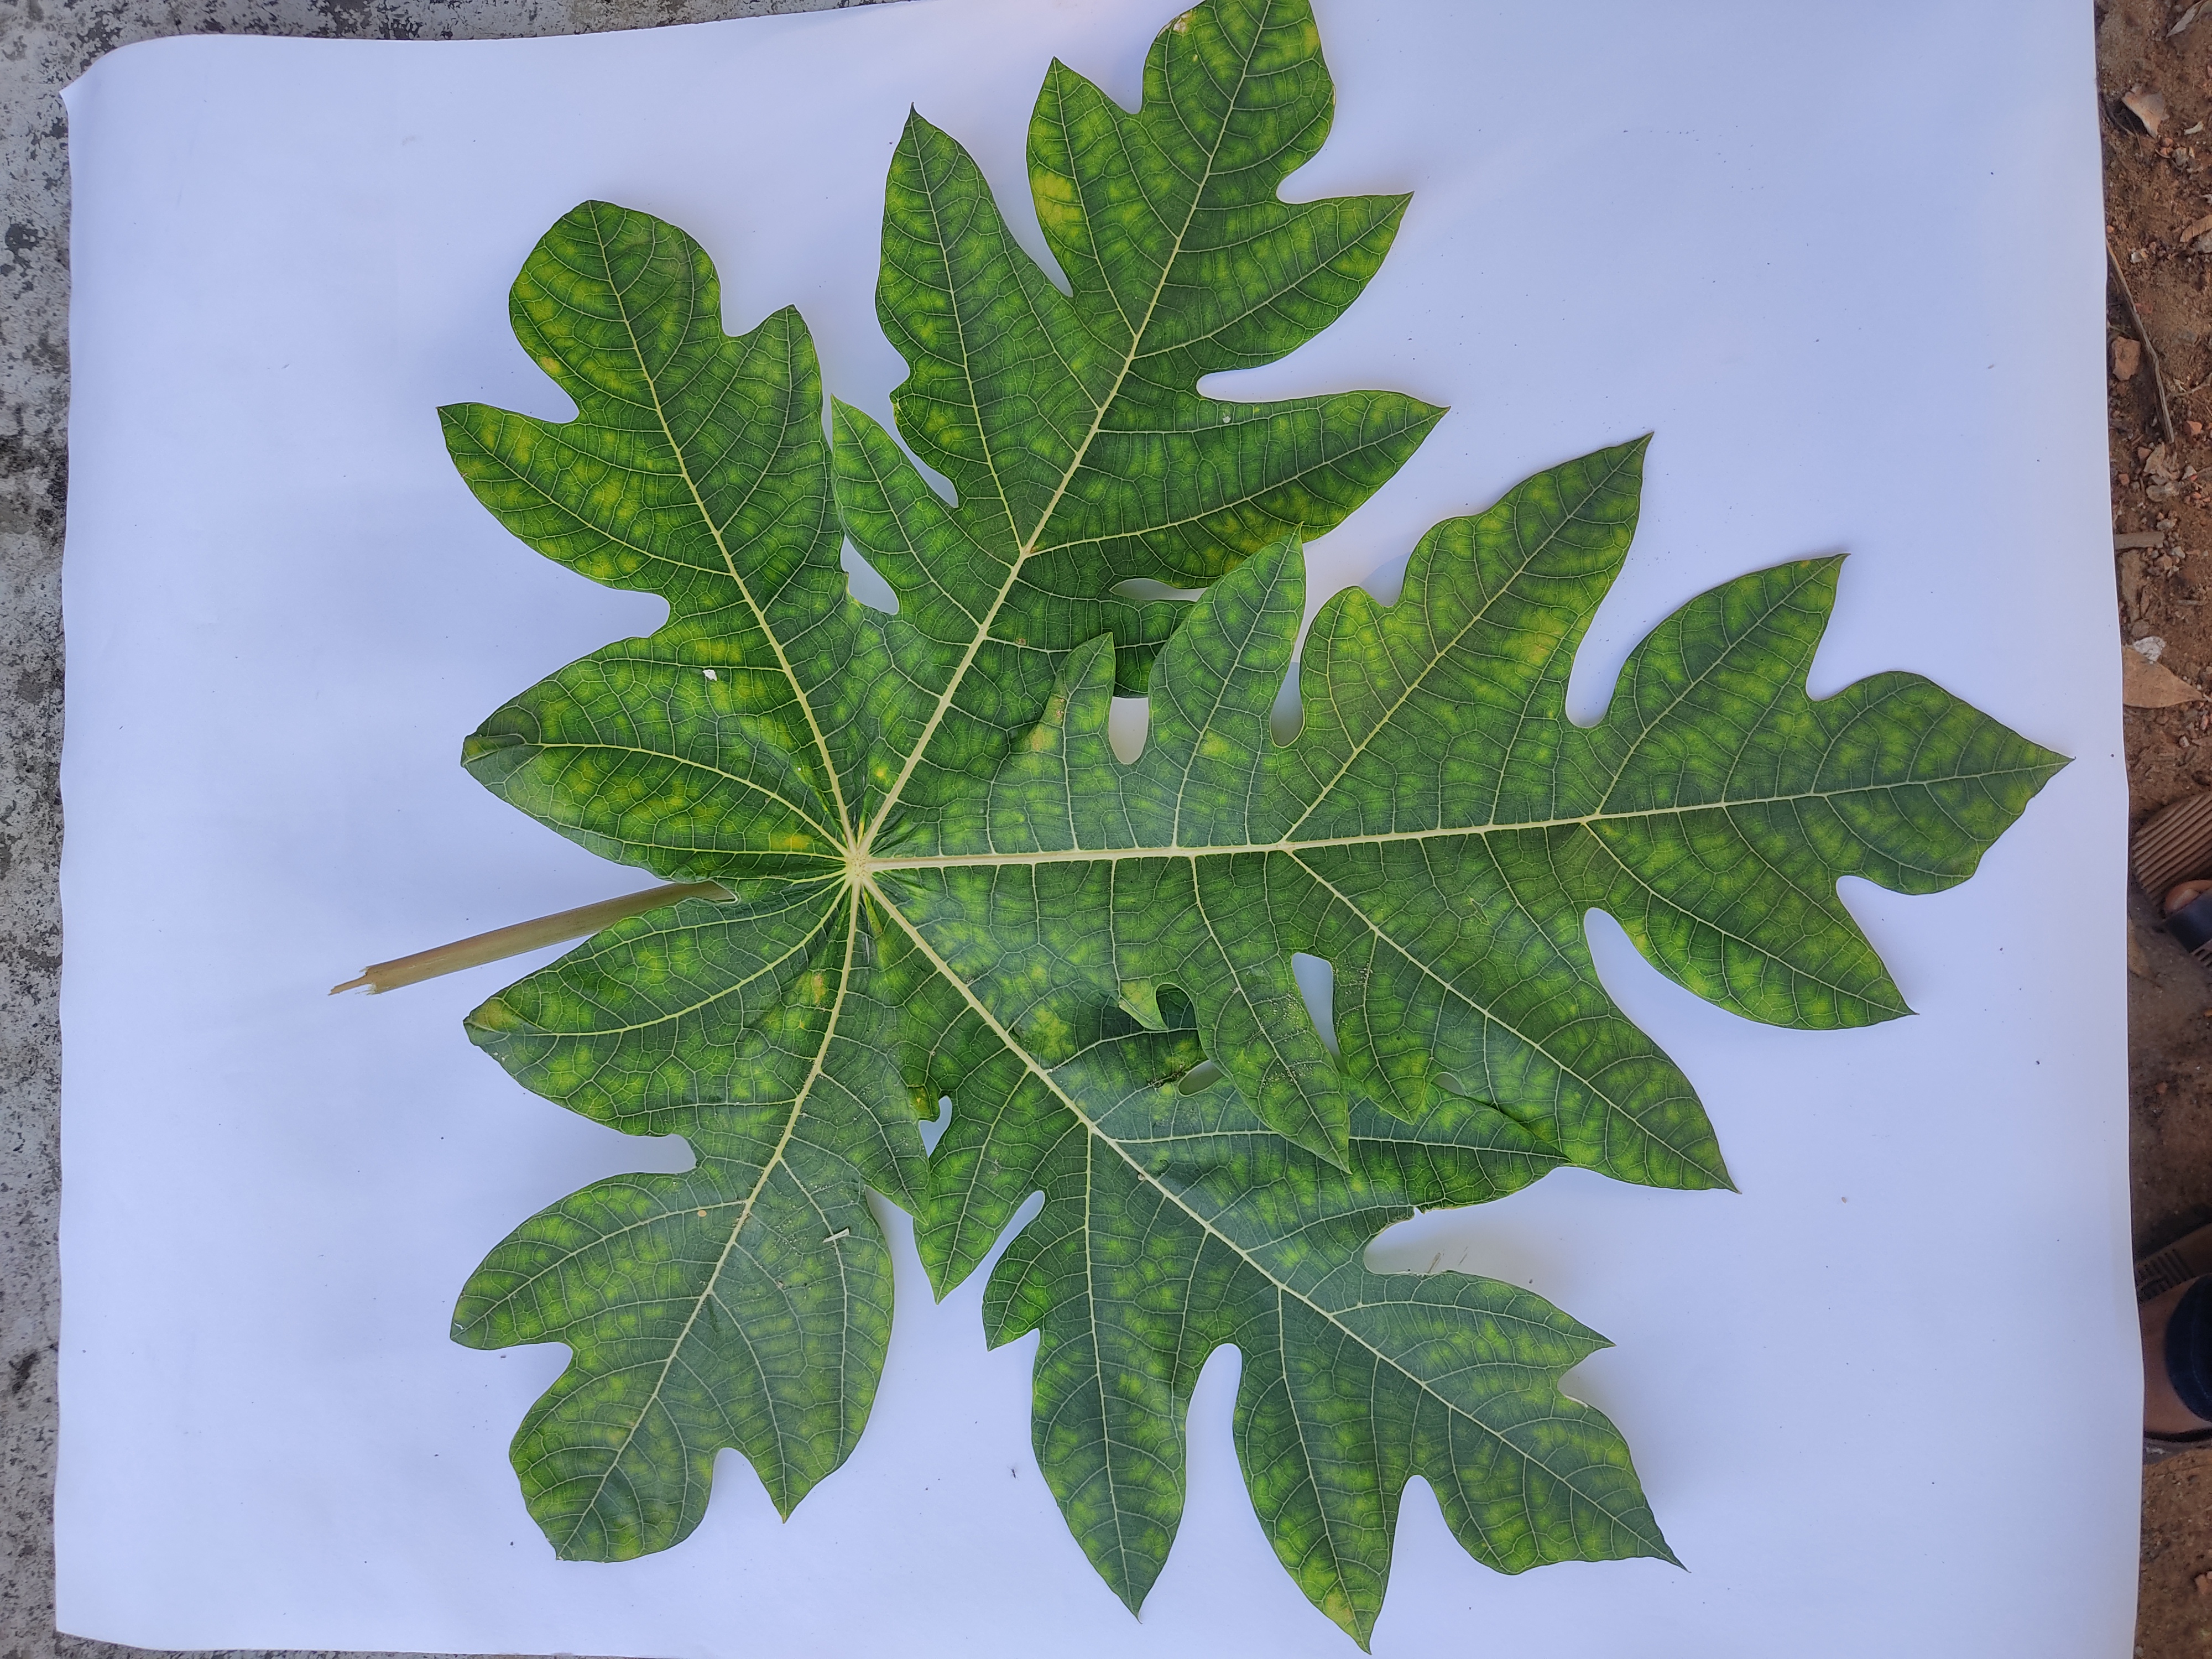
Label: Ring Spot